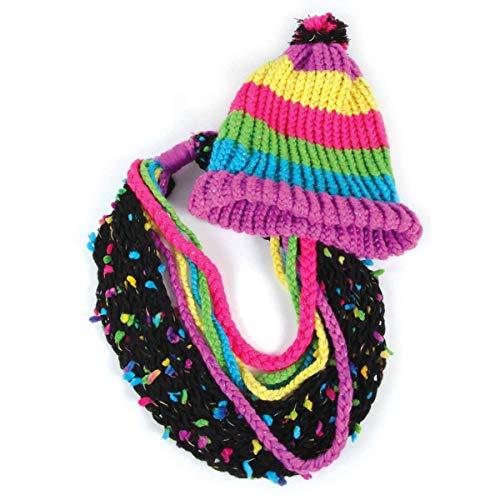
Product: Style Me Up - Kids Scarf and Beanie Knitting Kit - DIY Crafts for Girls - Crochet Kit for Kids - SMU-808
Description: Make a cute beanie and a colorful, trendy knit infinity scarf.
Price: $24.22
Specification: ProductDimensions:2.5x15.8x11.5inches|ItemWeight:1.54pounds|ShippingWeight:1.68pounds(Viewshippingratesandpolicies)|DomesticShipping:Currently,itemcanbeshippedonlywithintheU.S.andtoAPO/FPOaddresses.ForAPO/FPOshipments,pleasecheckwiththemanufacturerregardingwarrantyandsupportissues.|InternationalShipping:ThisitemcanbeshippedtoselectcountriesoutsideoftheU.S.LearnMore|ASIN:B00U7F19IA|Itemmodelnumber:WO808|Manufacturerrecommendedage:10yearsandup